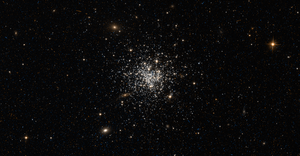
NGC 1644 est un amas ouvert situé dans la constellation de la Dorade. Cet amas est situé dans le Grand Nuage de Magellan. Il a été découvert par l'astronome australien James Dunlop en 1826.